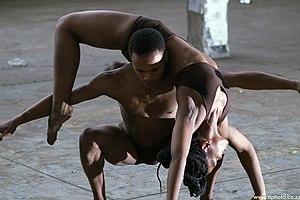
La culture de l'Afrique du Sud, pays d'Afrique australe, désigne d'abord les pratiques culturelles observables de ses 56 000 000 d'habitants.